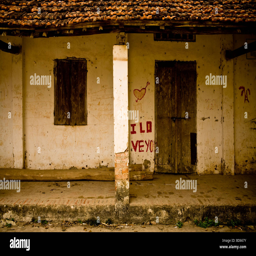
writing on the wall of an abandoned building